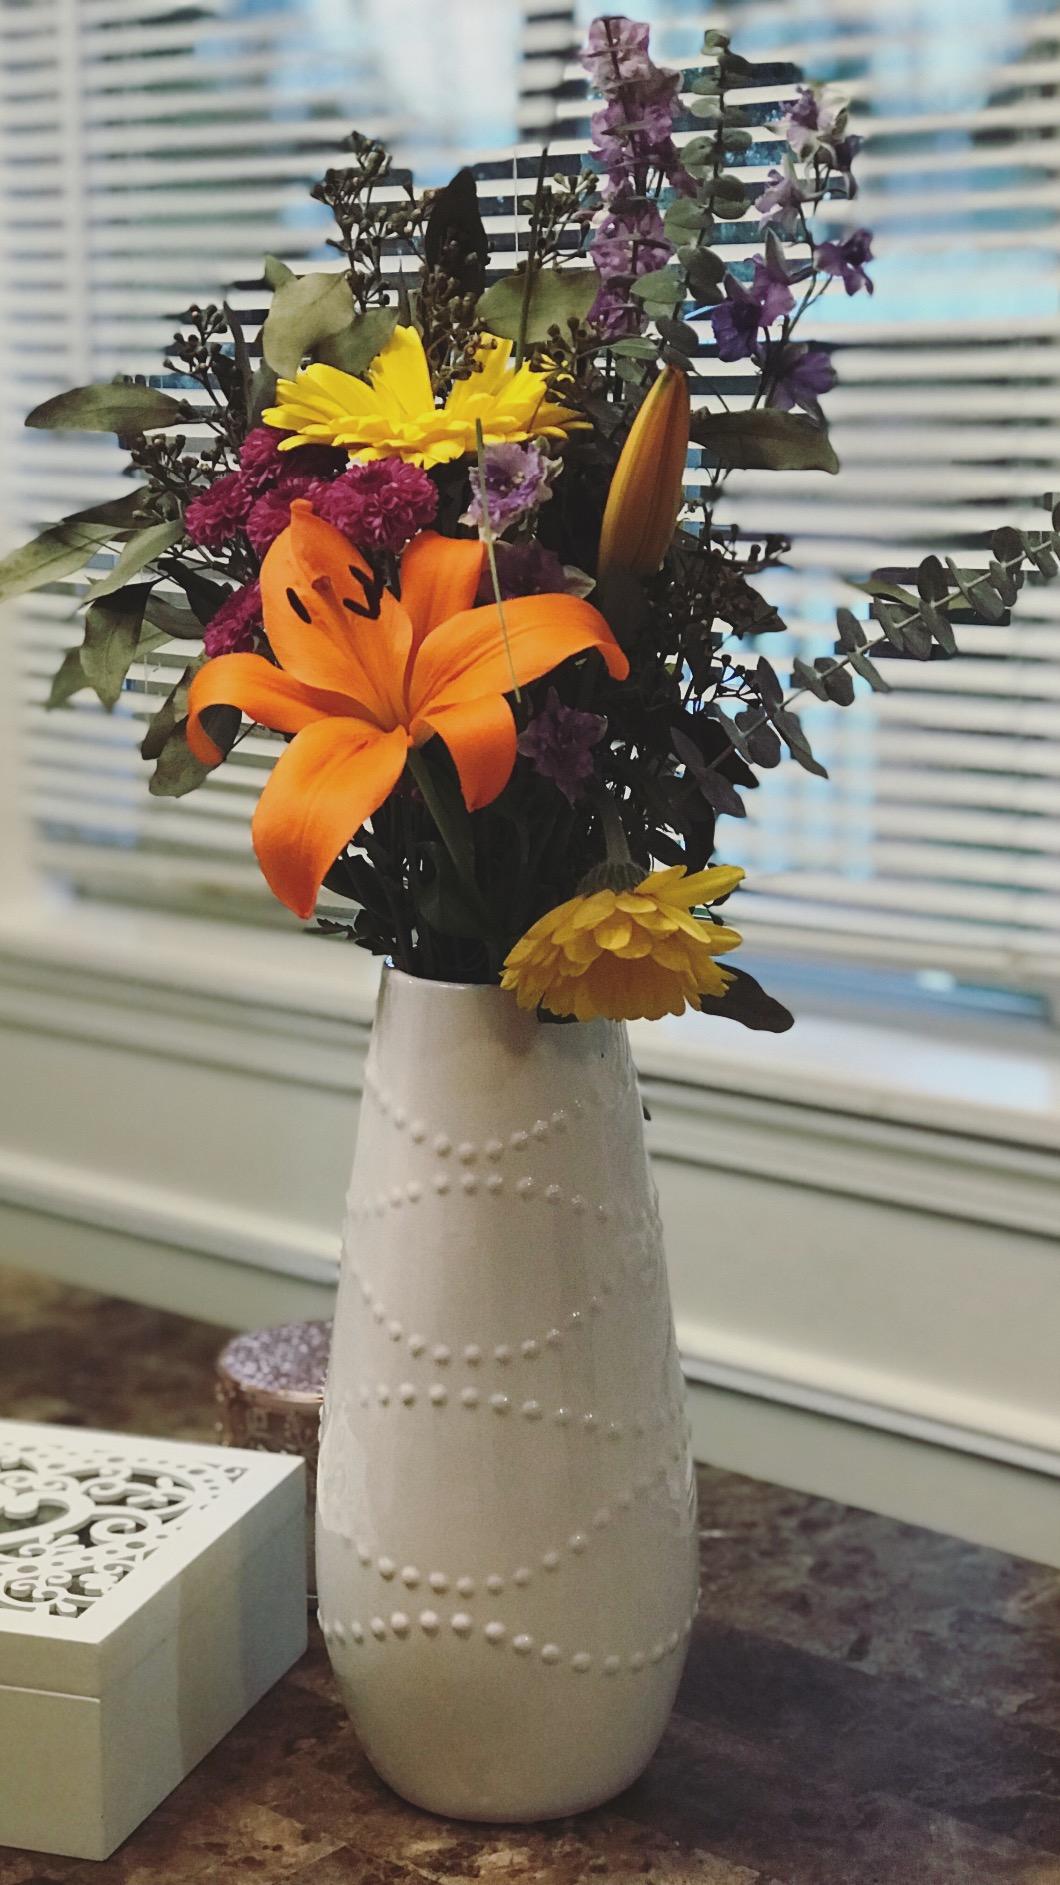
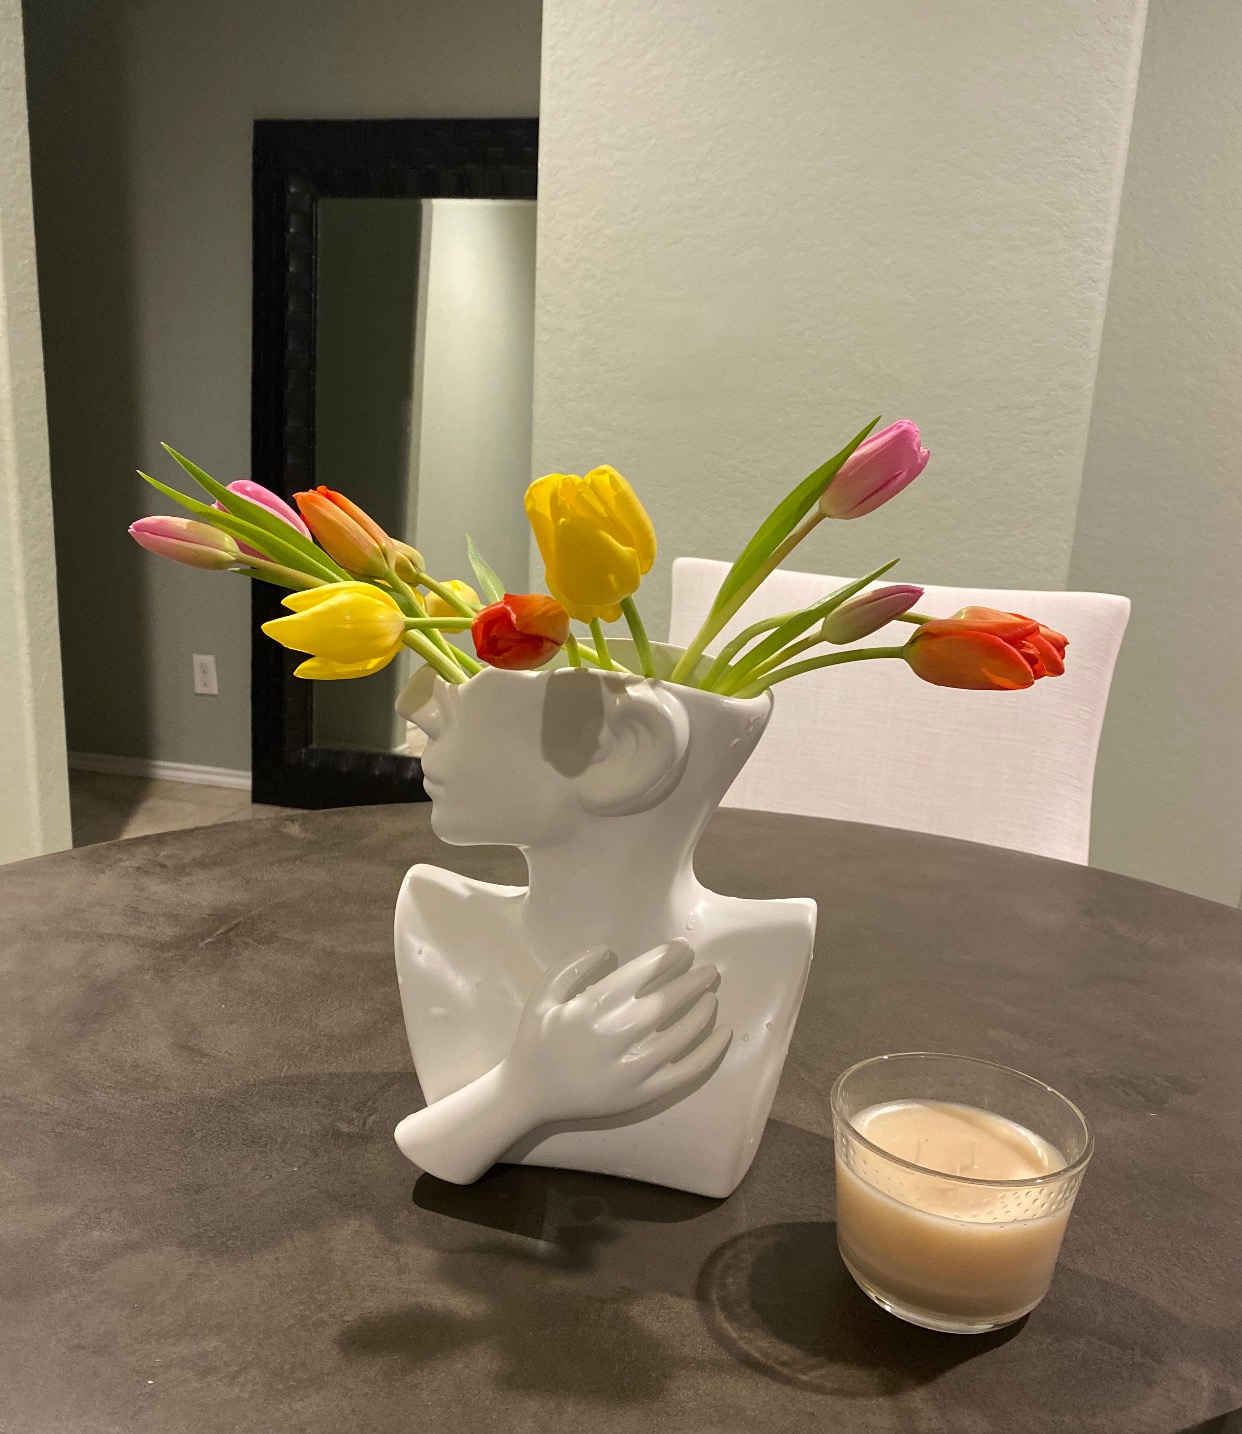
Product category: vase
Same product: no